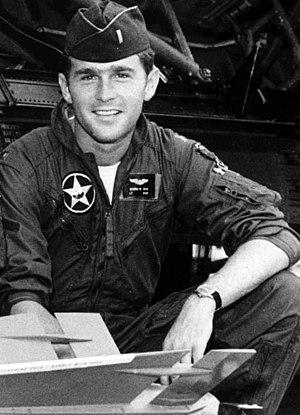
George Walker Bush /d͡ʒɔɹd͡ʒ wɔkɚ bʊʃ/, né le 6 juillet 1946 à New Haven, fils de George H. W. Bush et de sa femme, née Barbara Pierce, est un homme d'État américain, 43ᵉ président des États-Unis, en fonction du 20 janvier 2001 au 20 janvier 2009.